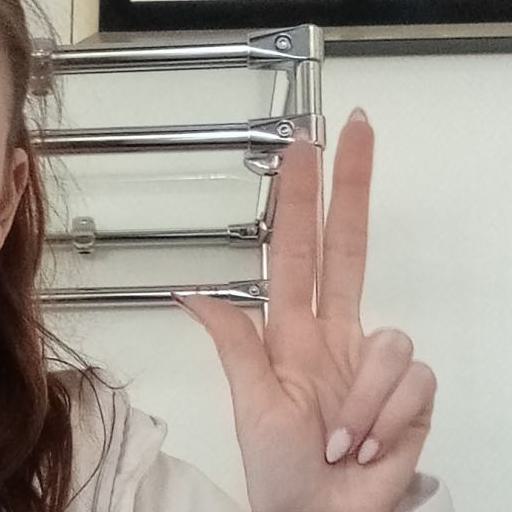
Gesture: three2